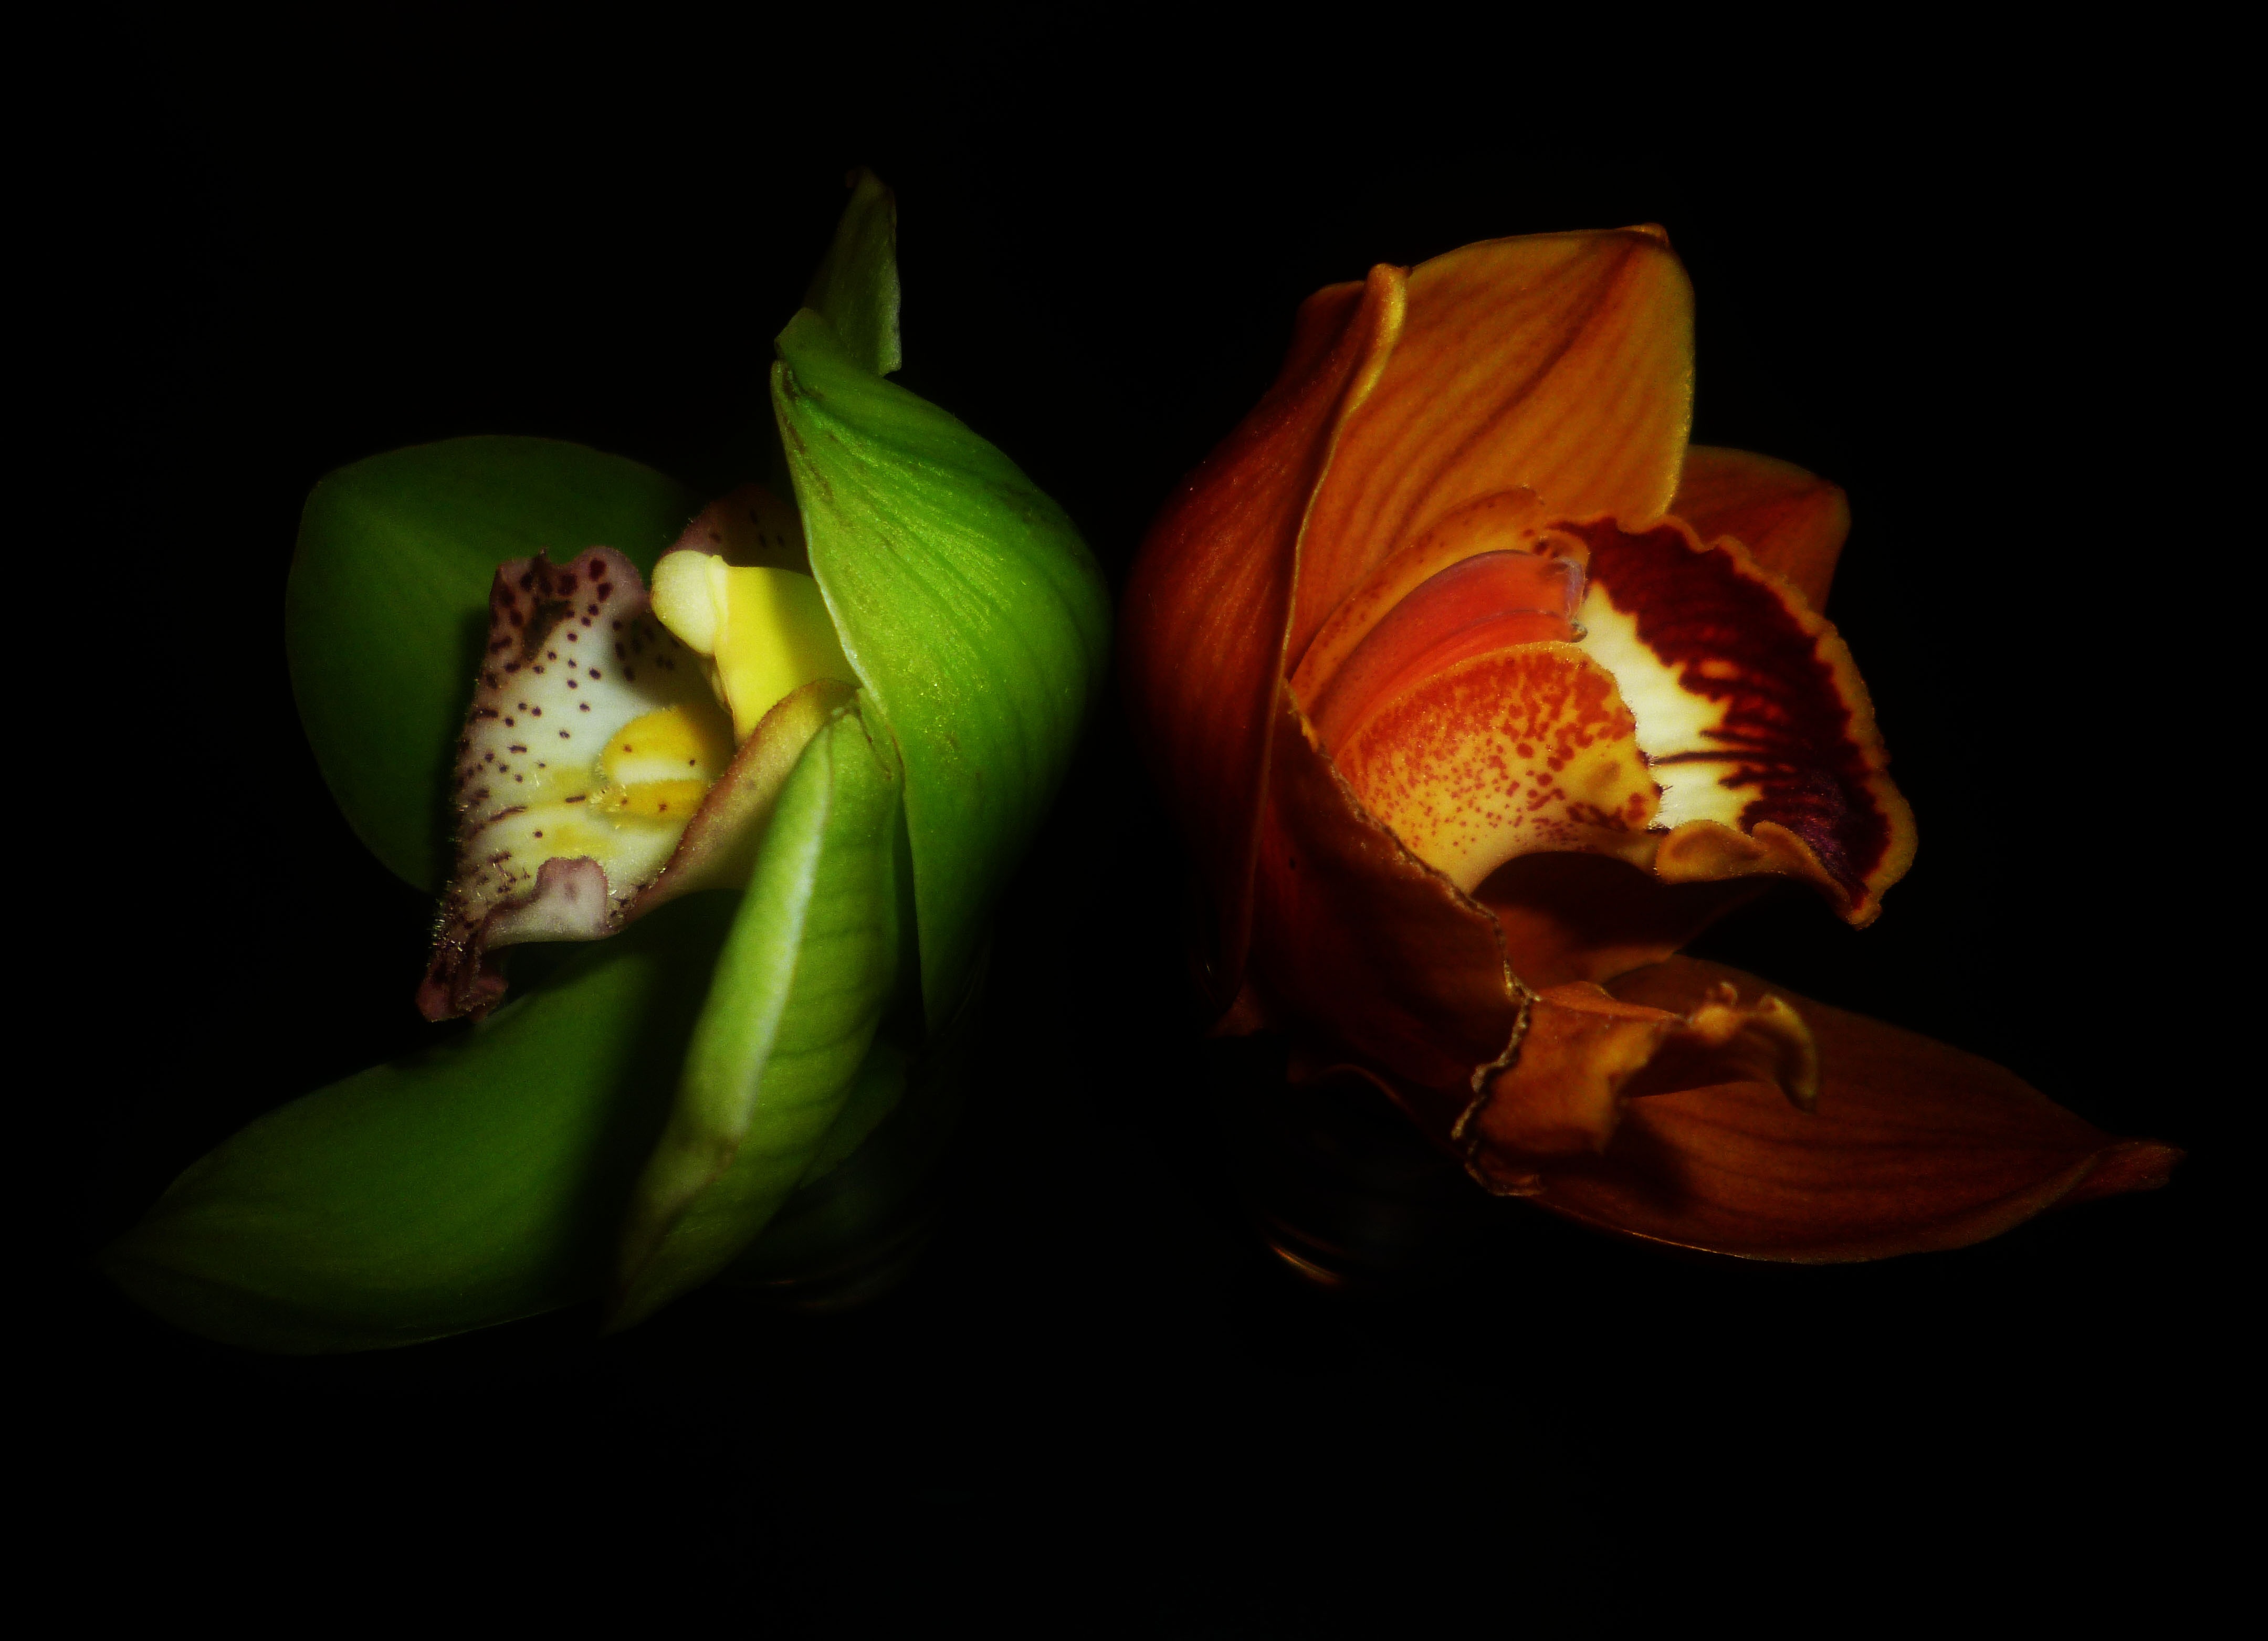
plant, photography, leaf, flower, petal, contrast, darkness, yellow, flora, orchid, colors, macro photography, flowering plant